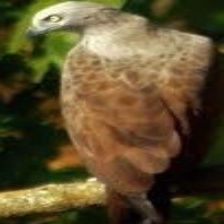
Species: GREY HEADED FISH EAGLE
Scientific name: ICHTHYOPHAGA ICHTHYAETUS